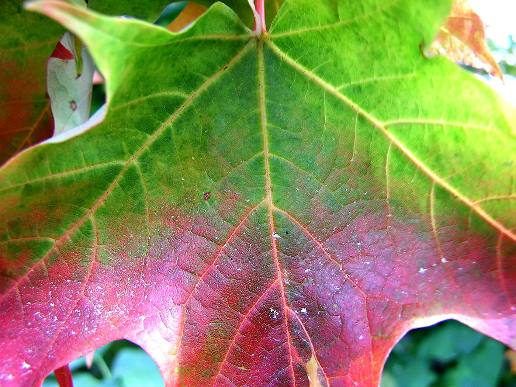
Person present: No